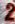
Number: 2